Los Cristianos

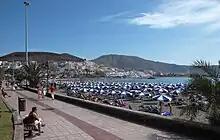
The famed beaches attract tourists year-round.

A Swedish man, Bengt Rylander (known locally as Don Benito), came to Los Cristianos in 1956 suffering from multiple sclerosis, hoping the warm climate and clean air would help ease his ailments. He convalesced well and spread the word of the mild and sunny climate he had discovered to his friends in Sweden and, since he was formerly a writer and TV commentator, word spread quickly. In 1957 he was joined by several friends who suffered from poliomyelitis and rheumatic diseases.